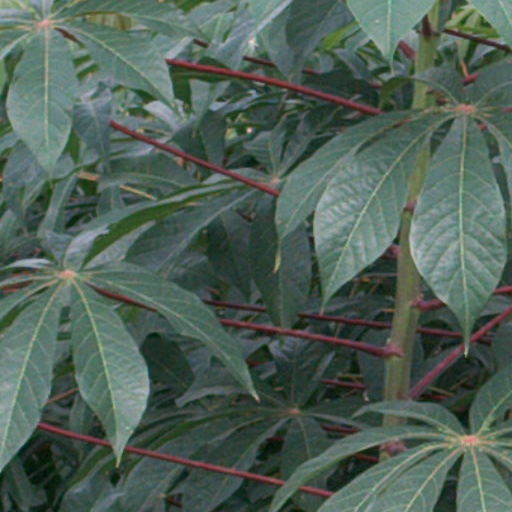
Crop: cassava